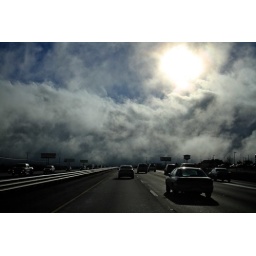
Heading from blue sky into a cloud bank. Photo by Carol.